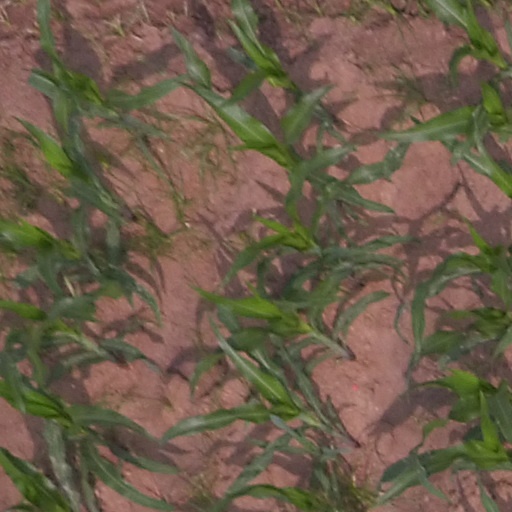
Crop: maize; corn